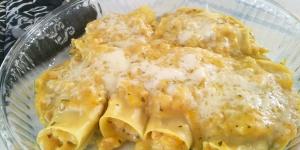
canelones de marisco